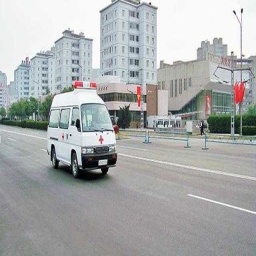
Label: ambulance